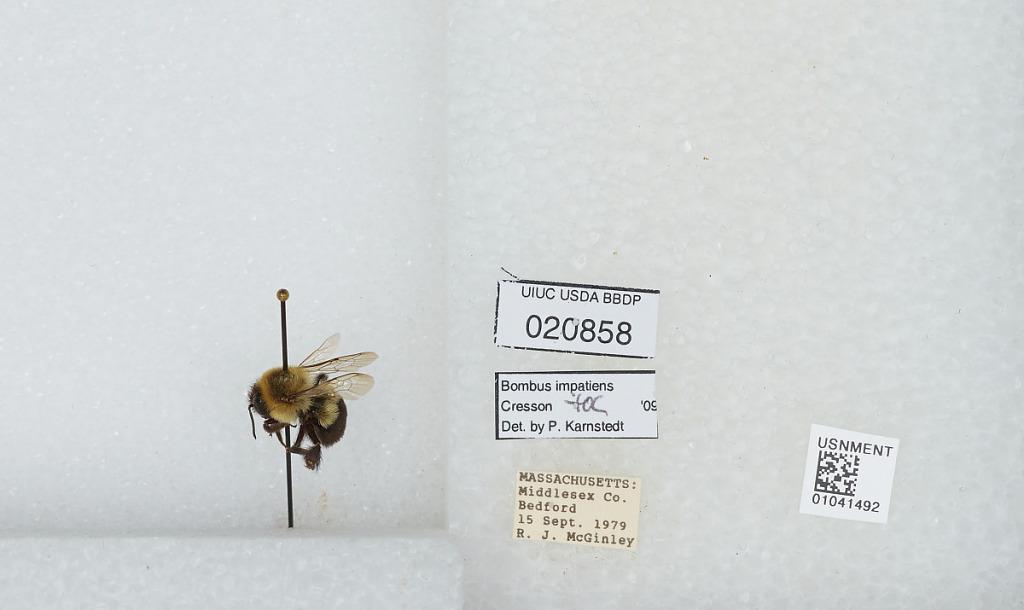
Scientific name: Bombus sp.
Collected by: R. McGinley
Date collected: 1979-9-15
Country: United States
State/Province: Massachusetts
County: Middlesex
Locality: Bedford
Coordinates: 42.4906, -71.2762
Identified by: Karnstedt, P.